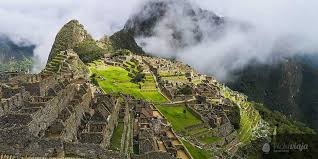
Landmark: Machu Picchu